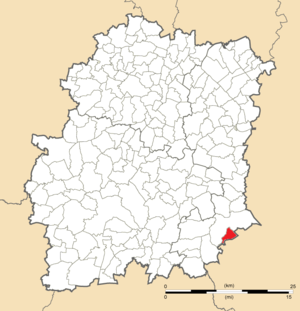
Carte de position d'Oncy-sur-École en Essonne (91)
Oncy-sur-École est une commune française située à cinquante-quatre kilomètres au sud-est de Paris dans le département de l'Essonne en région Île-de-France.